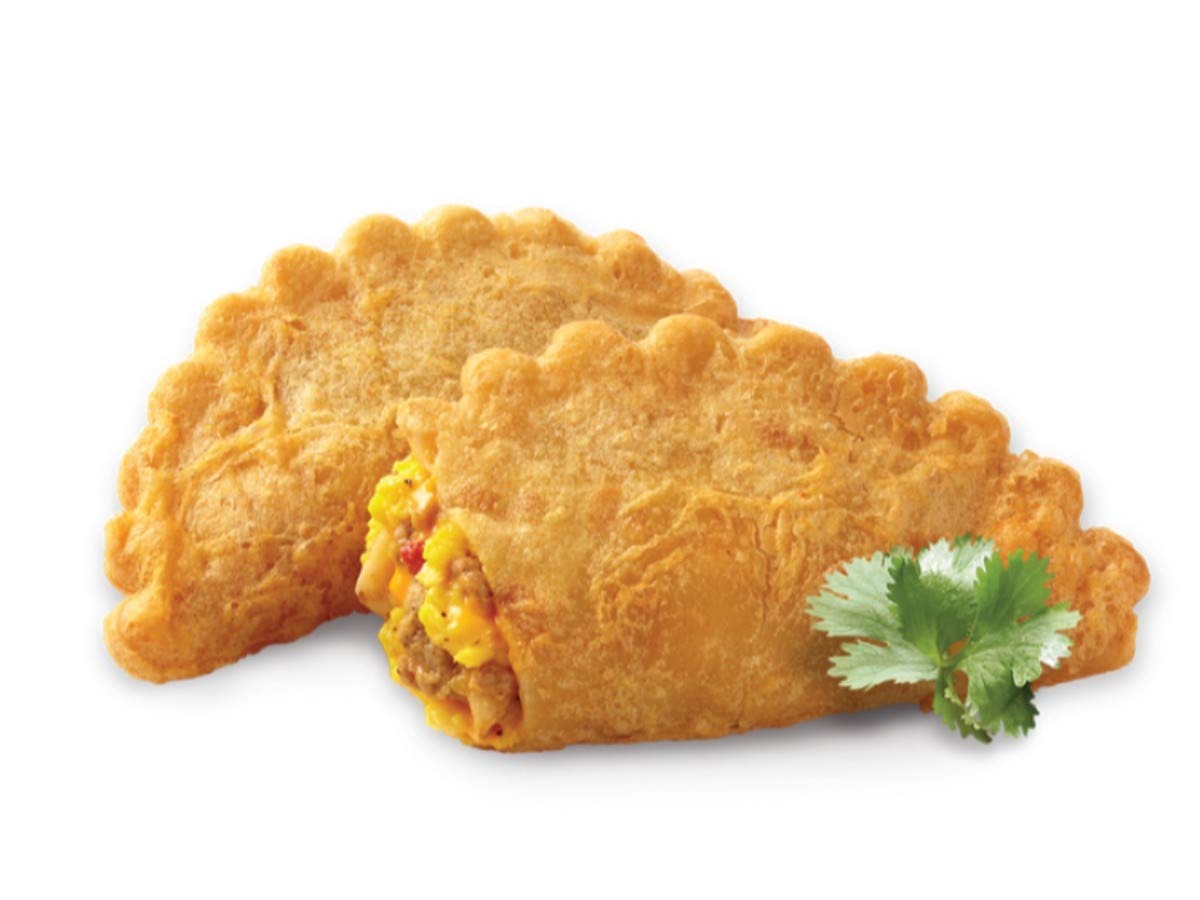
Item Name: El Monterey Empanada Egg Sausage Cheese Potato Empanada, 3 Ounce -- 24 per case.
Product Description: El Monterey Empanada Egg Sausage Cheese Potato Empanada, 3 Ounce -- 24 per case. Egg, sausage, cheese sauce, cheddar cheese and potato folded in a freshly baked flaky tortilla. Product is lightly battered and then crispy fried. Country of Origin: United States
Value: 24.0
Unit: Count

Price: 94.09